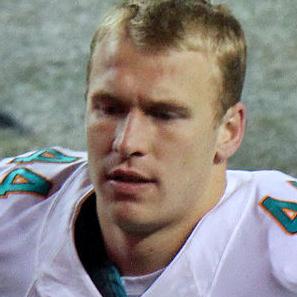
Age: 23